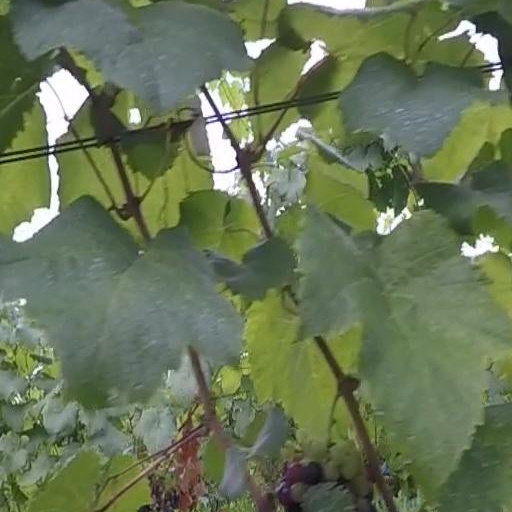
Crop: grape